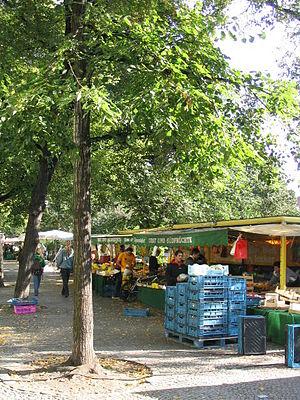
La Boxhagener Platz est une place publique à Berlin-Friedrichshain. D'une forme rectangulaire, elle est située entre la Grünberger Straße, la Krossener Straße, la Gärtnerstraße et la Gabriel-Max-Straße. Elle a la particularité de ne pas longer la rue éponyme, la Boxhagener Straße, mais de se trouver à un pâté de maisons au sud de celle-ci.